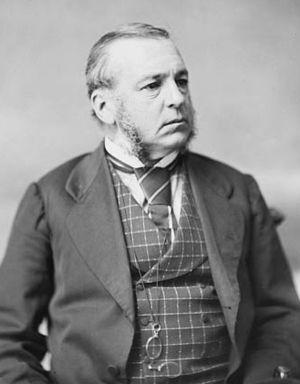
Les pères de la Confédération désignent, au Canada, les délégués coloniaux de l'Amérique du Nord britannique rassemblés pour étudier le projet de Confédération canadienne. Membres importants des gouvernements des différentes colonies, ils se réunissent à trois reprises entre 1864 et 1866, soit lors des conférences de Charlottetown, de Québec et de Londres. Leur travail mène à la création du Canada en 1867.
James Cockburn, né le 13 février 1819 et mort le 14 août 1883, est un homme politique et homme d'affaires canadien. Il est l'un des 36 pères de la Confédération.